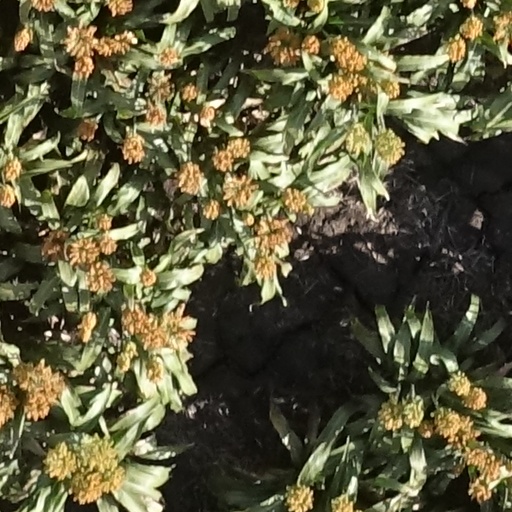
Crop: sorghum